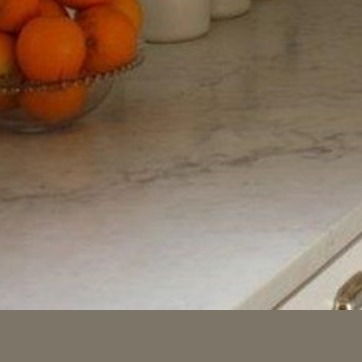
Material: polishedstone